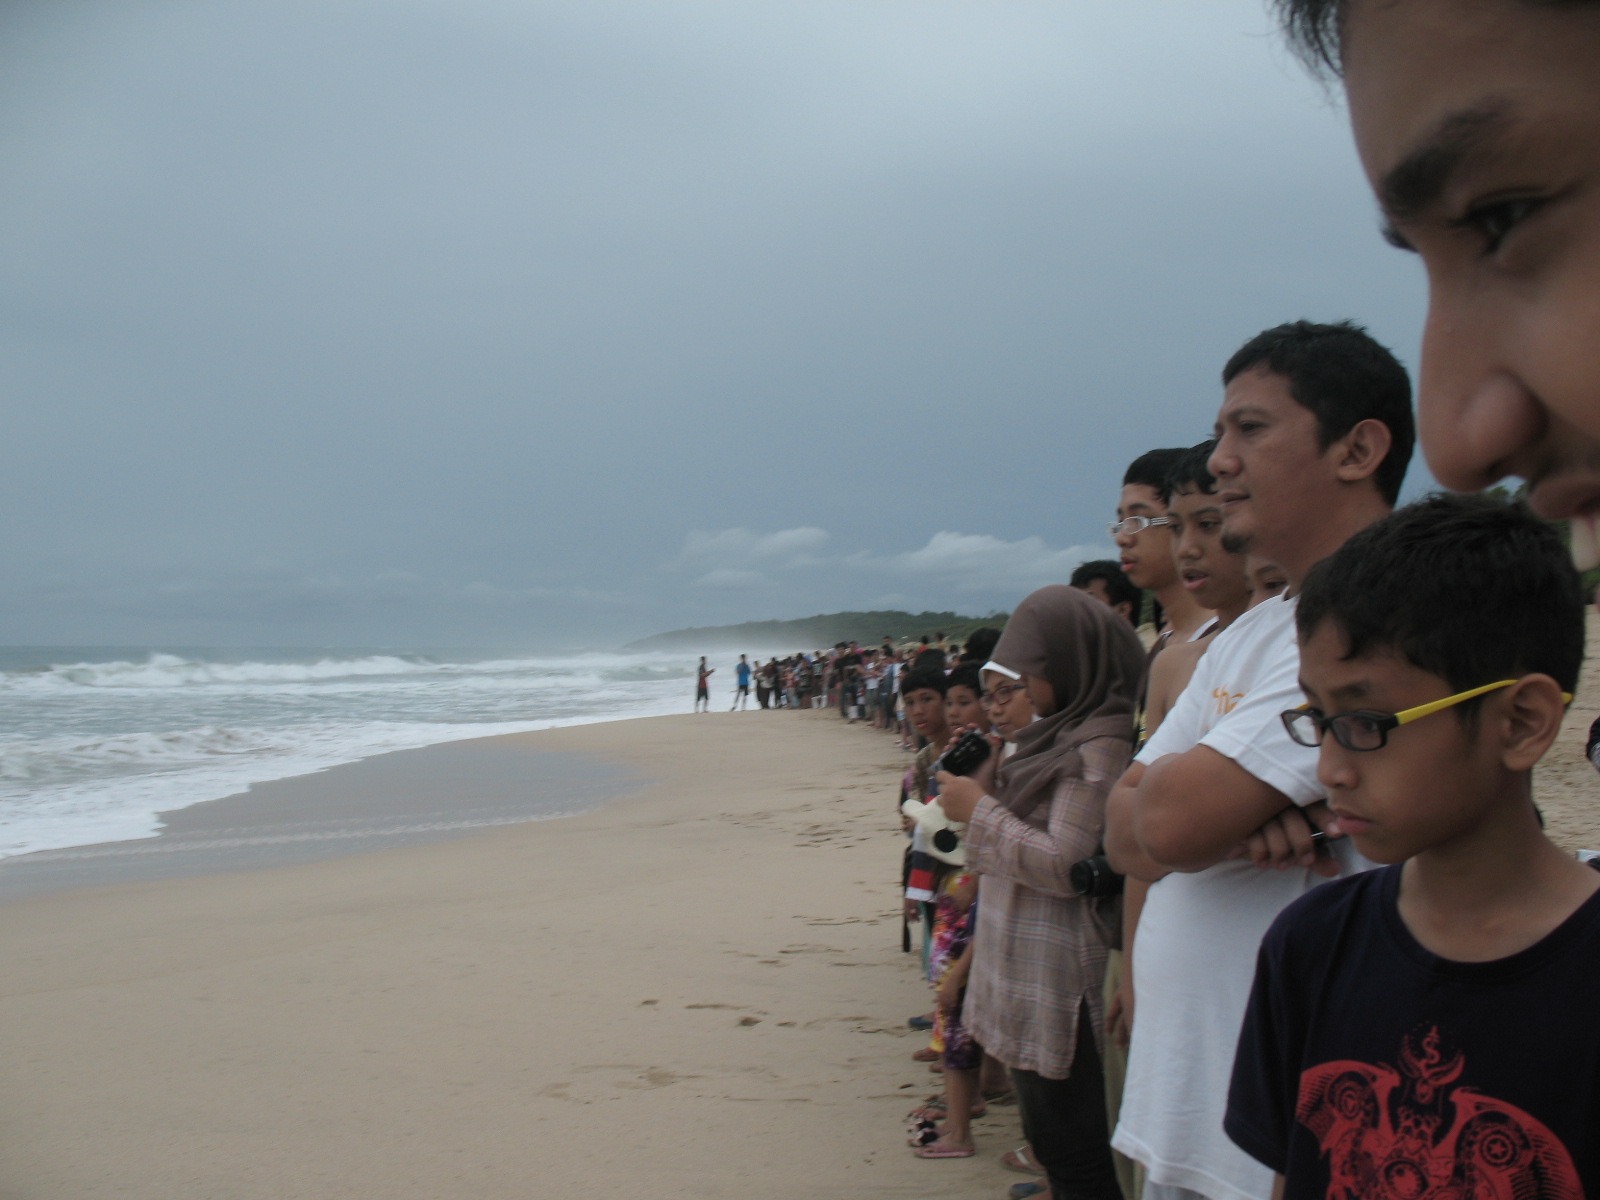
beach, sea, coast, sand, people, looking, vacation, standing, waiting, line, child, wait, queue, queuing, queu